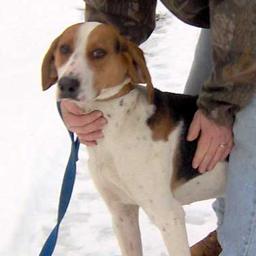
Animal: dogs